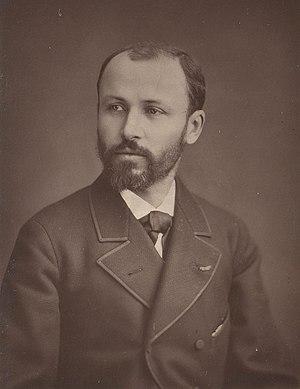
Portrait du sculpteur Jean Gautherin (1840-1890), photographié par Ferdinand Mulnier, photoglyptie, édition Goupil &amp
Jean Gautherin est un sculpteur français né au hameau de Savault dans la commune d'Ouroux-en-Morvan le 19 décembre 1840 et mort à Paris le 21 juillet 1890.